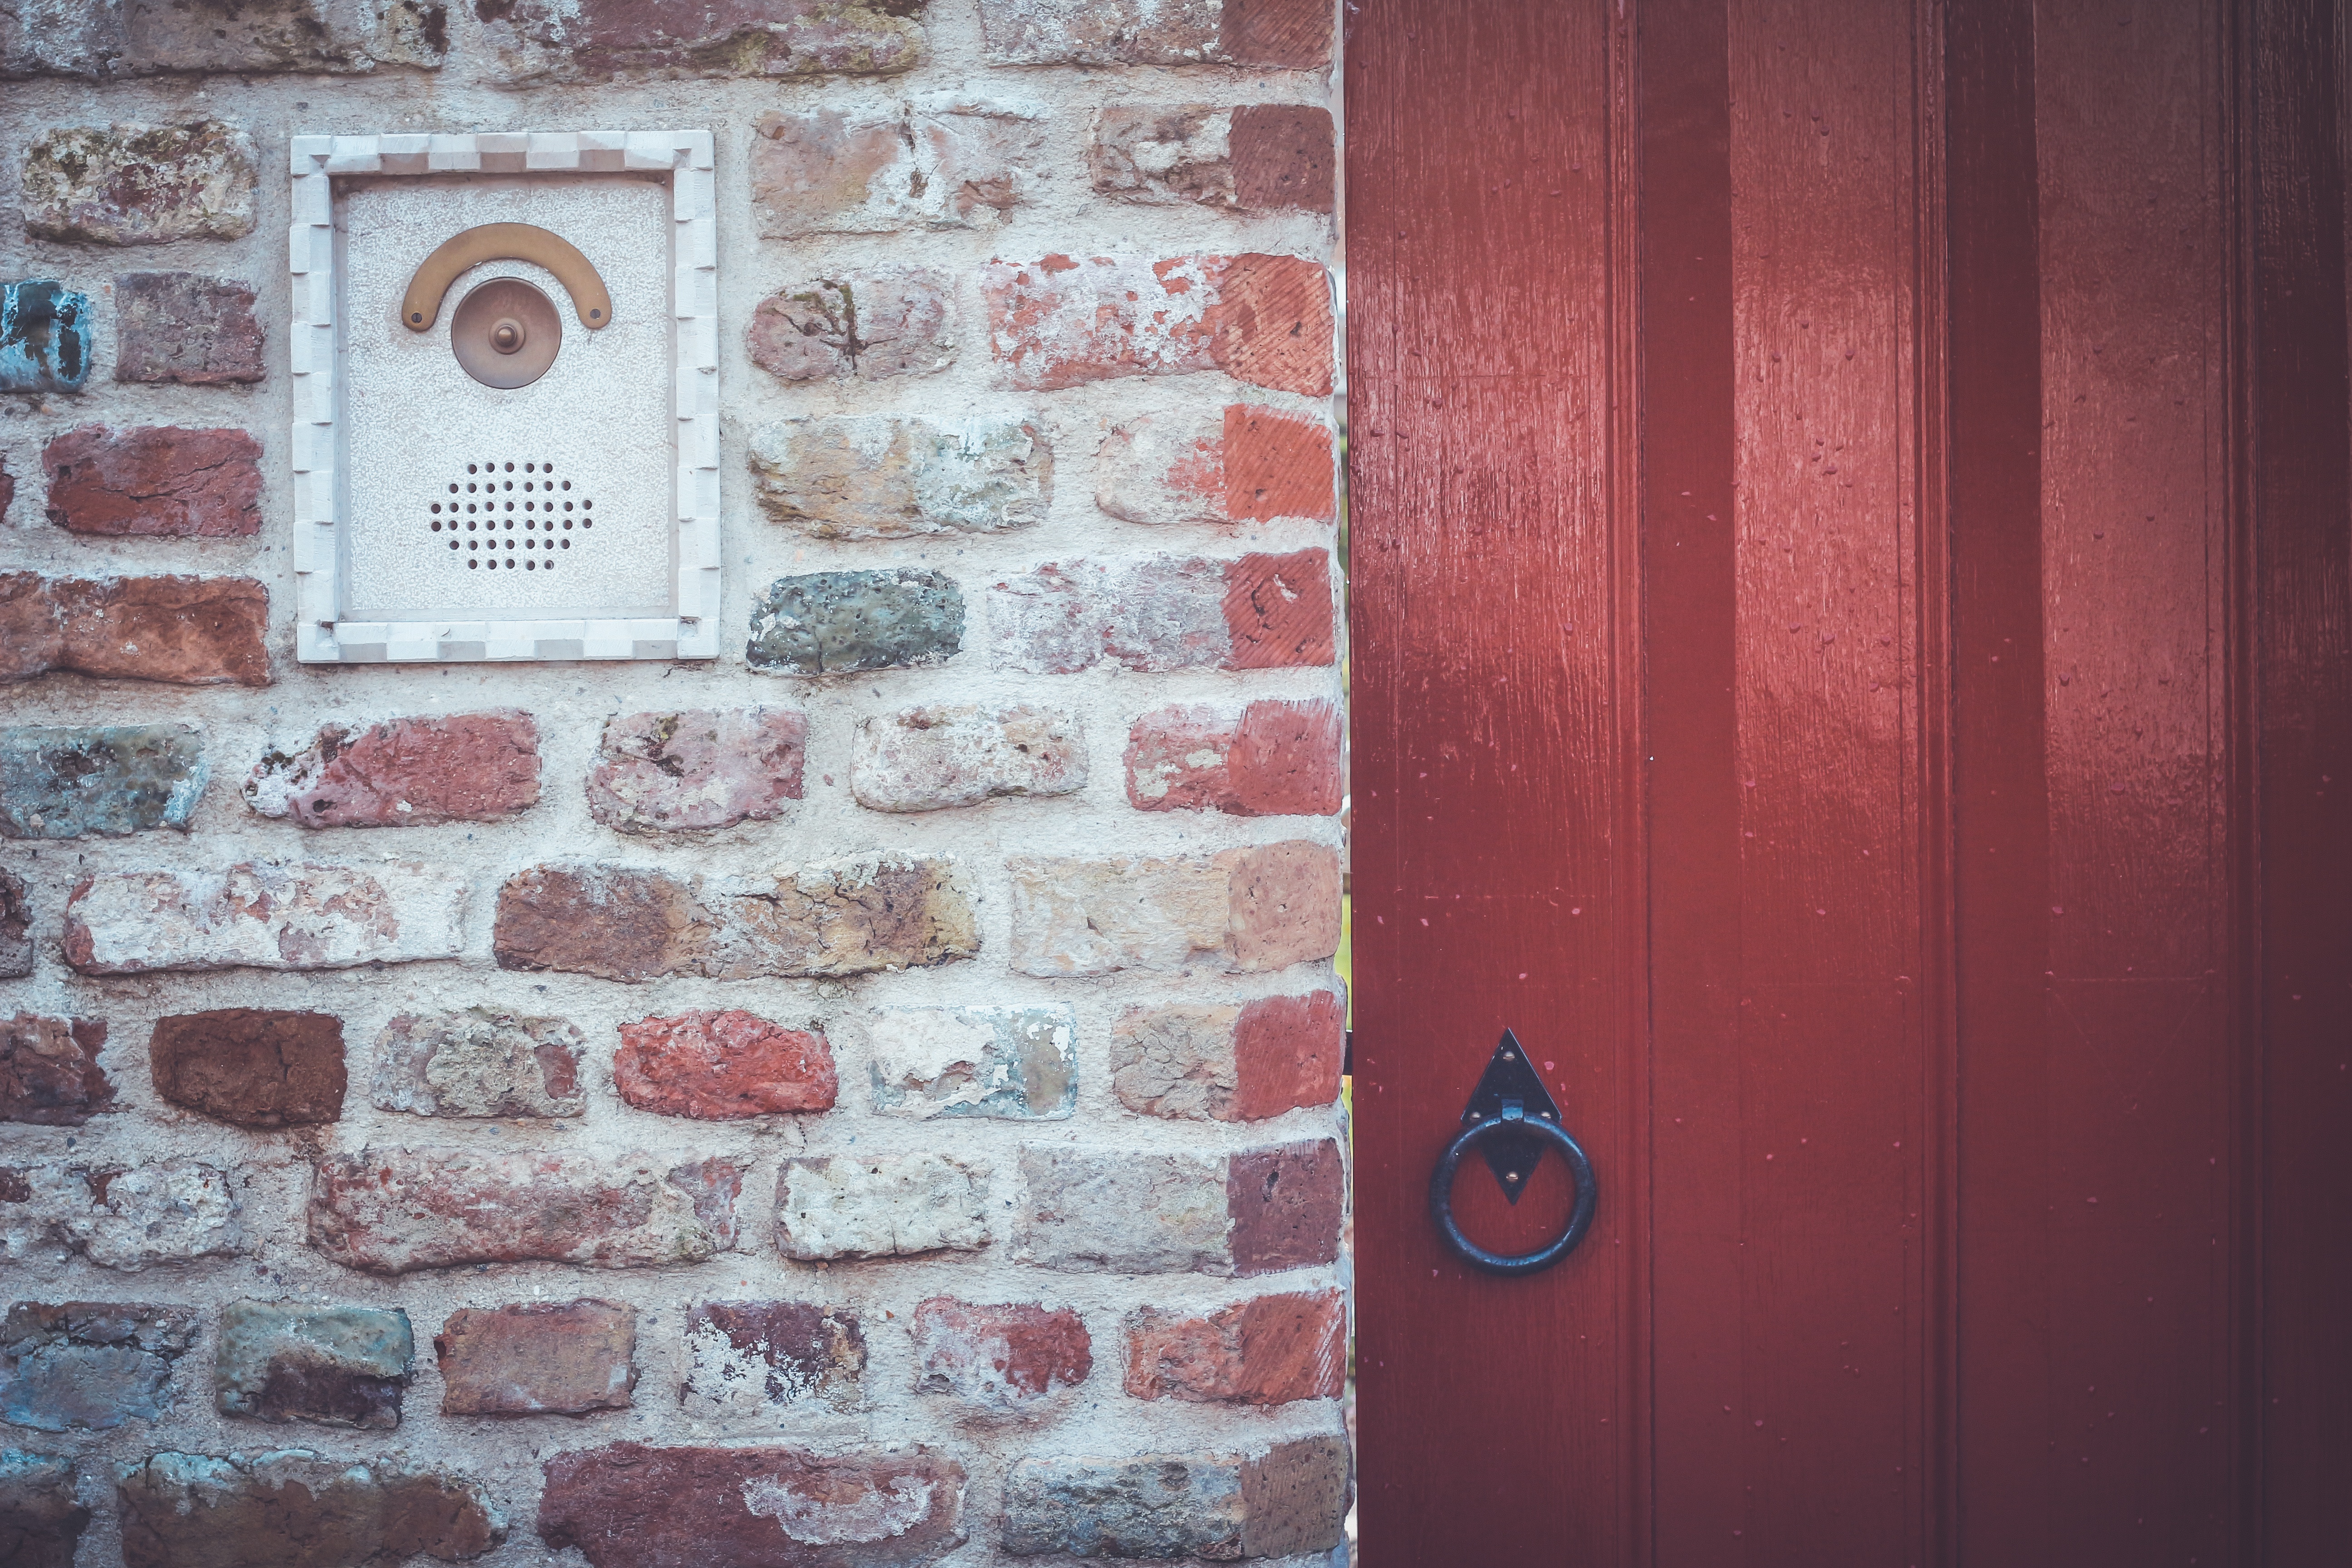
wood, house, texture, floor, window, wall, red, color, brick, door, material, interior design, flooring